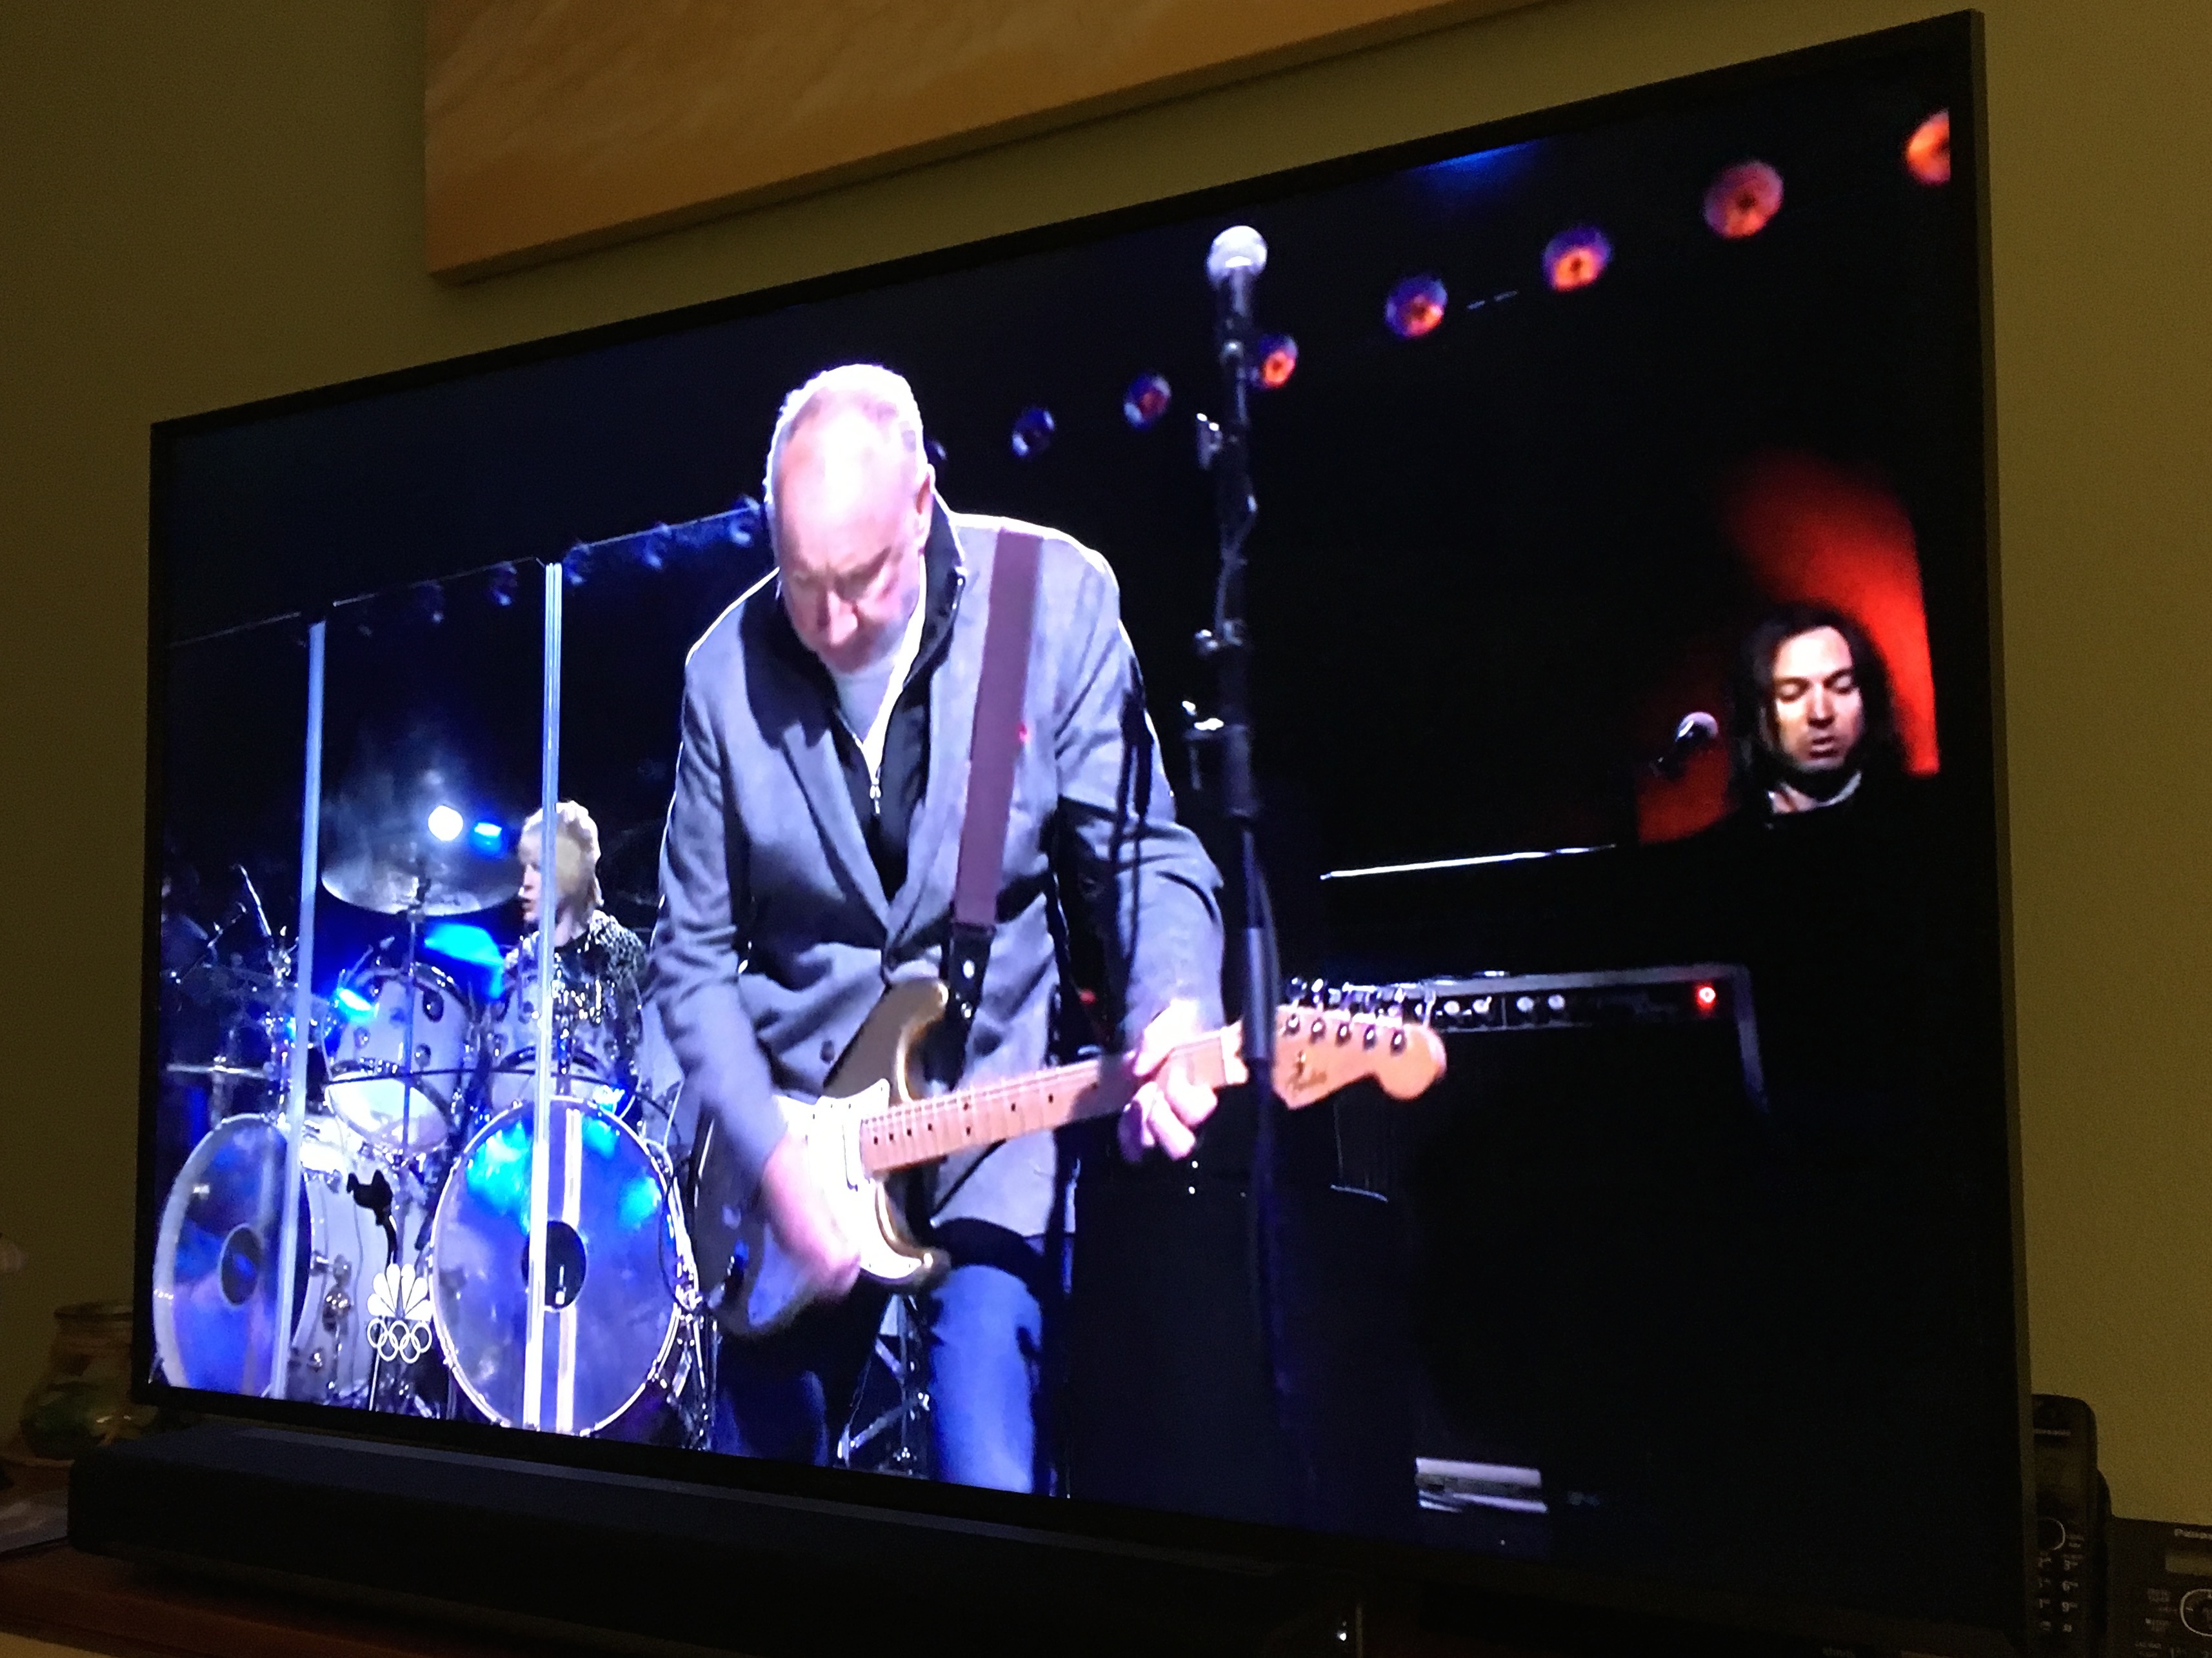
music, stage, performance, singing, display device